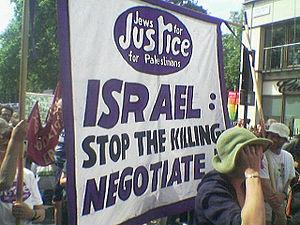
L'antisionisme désigne l'opposition au sionisme. Le terme est utilisé dans différents contextes et pour décrire différentes positions politiques caractérisées par de l'hostilité qui peut être : à l'État d'Israël, à sa création, à son caractère juif, à son territoire, à l'autodétermination du peuple juif, à une perception du mouvement sioniste ou à d'autres sujets comme le statut des territoires palestiniens. Au cours de l'histoire, le concept a fait partie de la réflexion politique juive, puis il a été repris dans le monde arabe, par le nationalisme palestinien, par l'URSS et plus récemment dans la rhétorique anti-israélienne. Des liens entre l'antisionisme et l'antisémitisme sont soulevés.